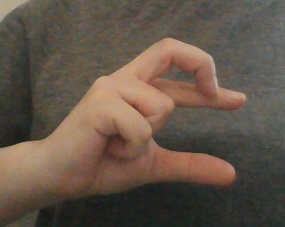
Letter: thal